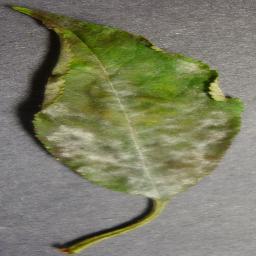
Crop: cherry
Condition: (including_sour)_powdery_mildew